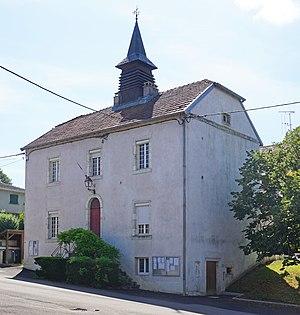
La mairie de Chemilly (Haute-Saône).
Chemilly est une commune française située dans le département de la Haute-Saône en région Bourgogne-Franche-Comté.